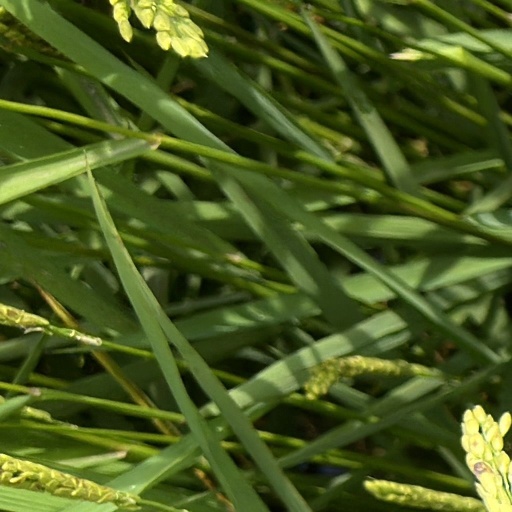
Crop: rice